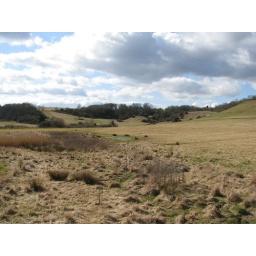
View from below the yellow house